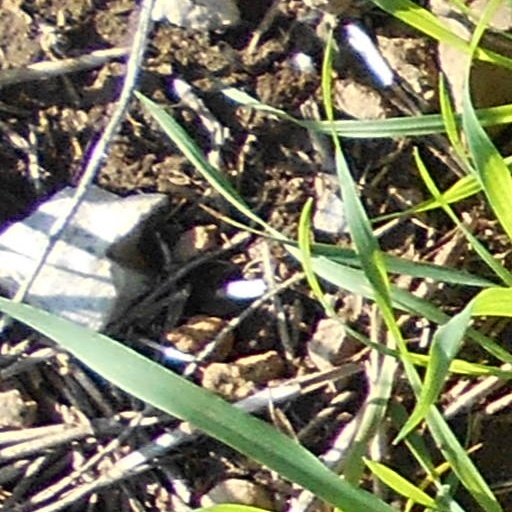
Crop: wheat